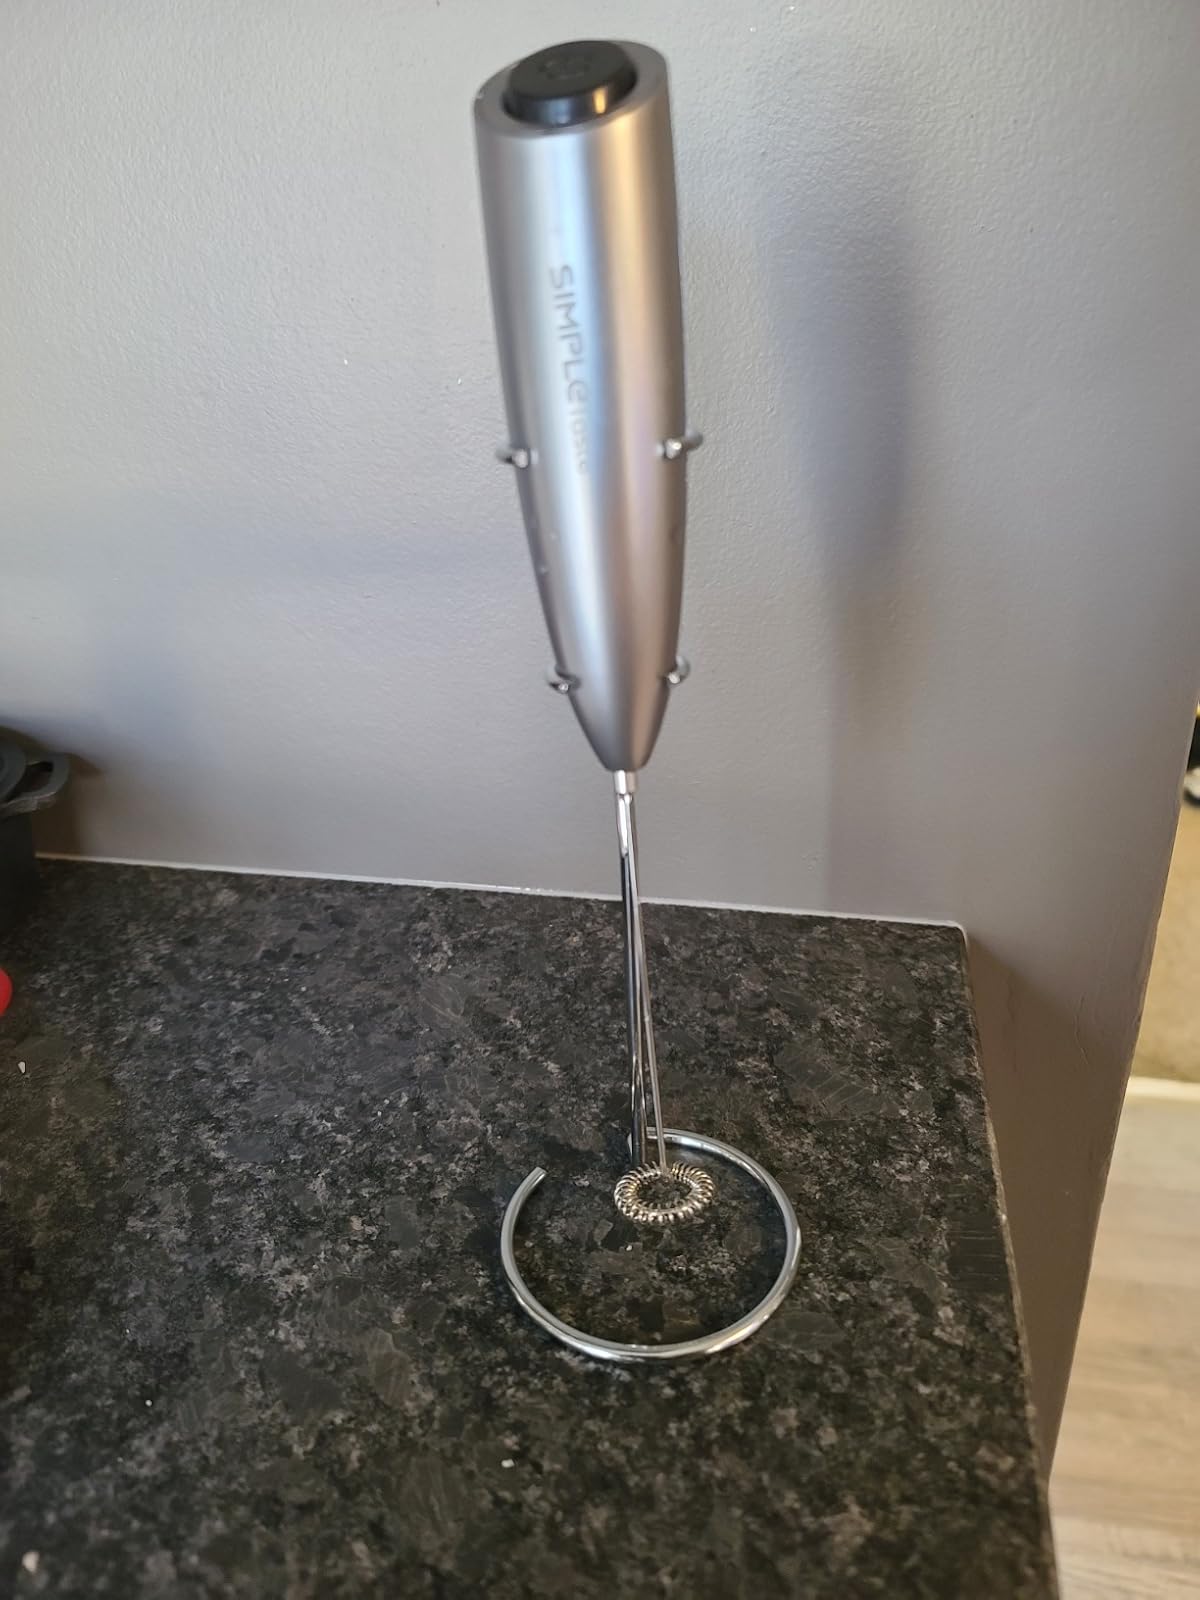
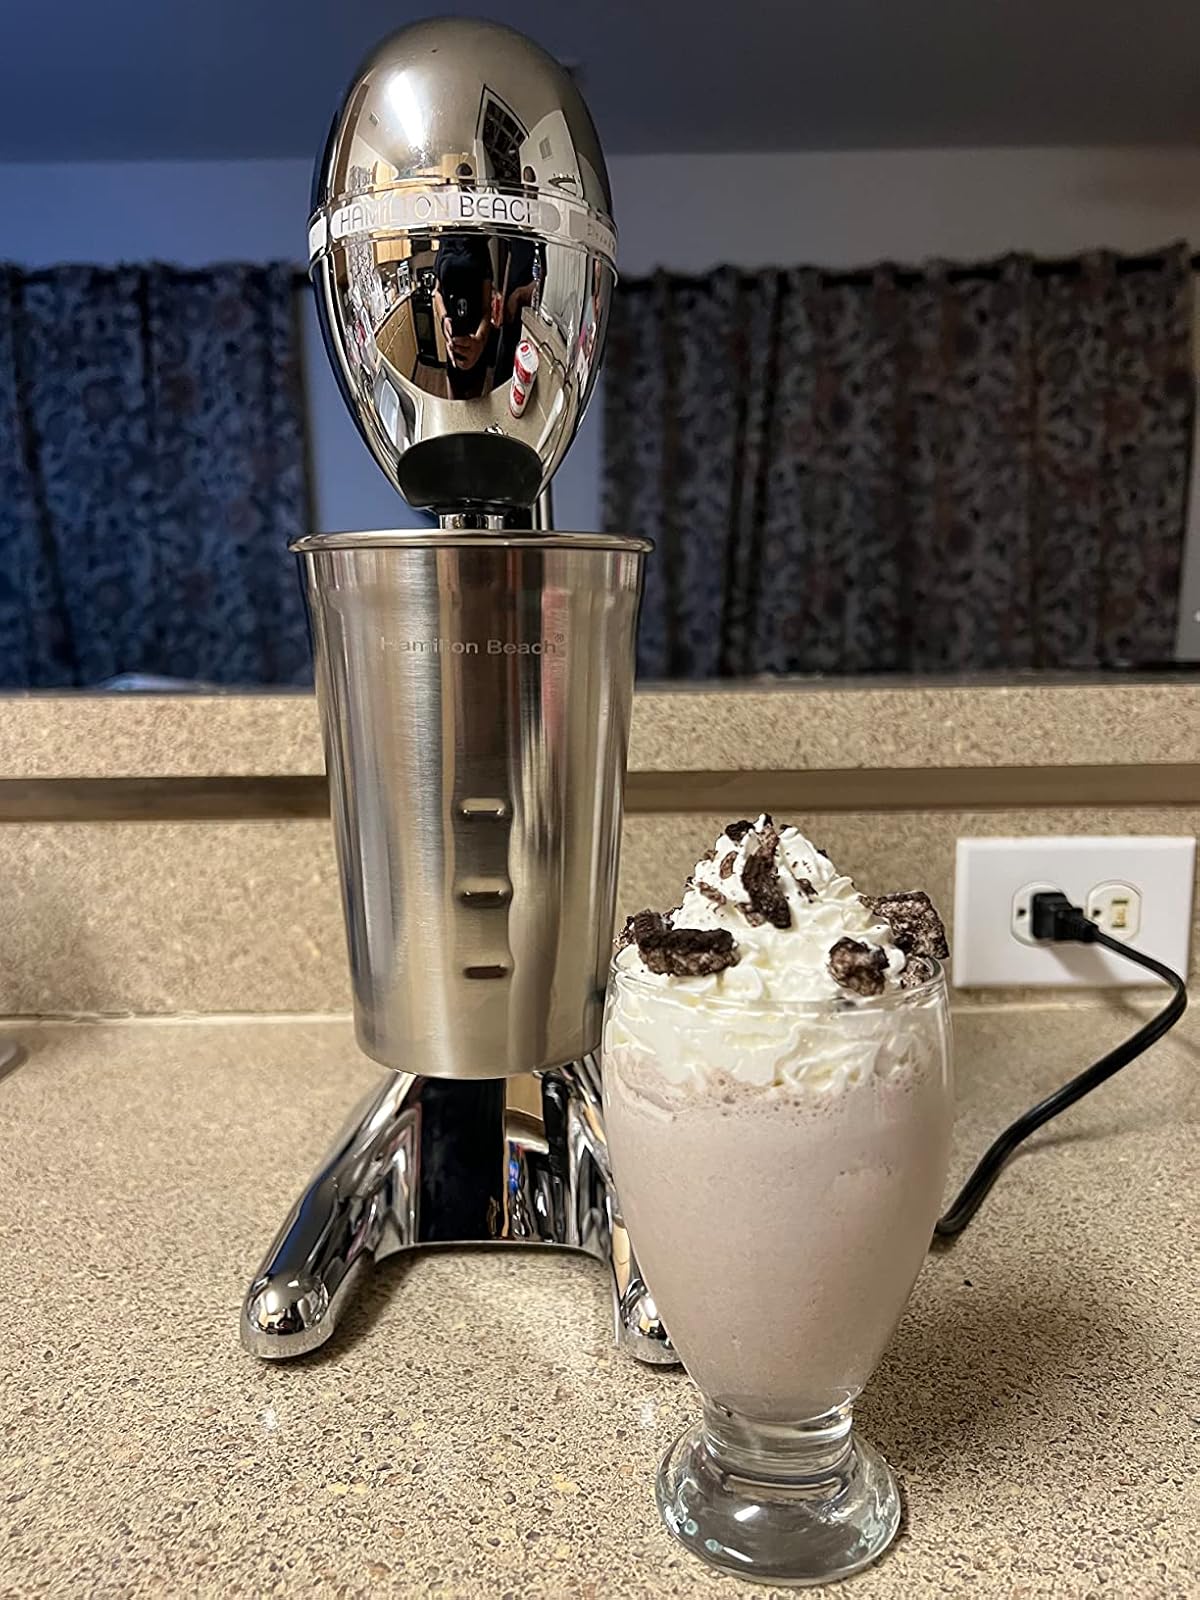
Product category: items_mixer
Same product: no